Dubai

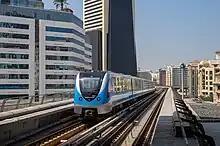
Dubai Metro is the first kind of rail transportation in the UAE, and is the Arabian Peninsula's first urban train network.

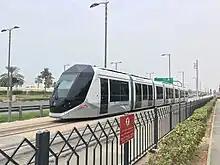
Dubai Tram is one of the first completely ground-level power supply-based tram networks in the world.

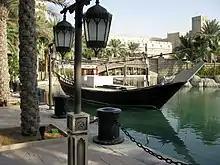
"Abras" and "dhows" are traditional modes of waterway transport.

Dubai has a rich collection of buildings and structures of various architectural styles. Many modern interpretations of Islamic architecture can be found here, due to a boom in construction and architectural innovation in the Arab World in general, and in Dubai in particular, supported not only by top Arab or international architectural and engineering design firms such as Al Hashemi and Aedas, but also by top firms of New York and Chicago. As a result of this boom, modern Islamic – and world – architecture has literally been taken to new levels in skyscraper building design and technology. Dubai now has more completed or topped-out skyscrapers higher than , , or than any other city. A culmination point was reached in 2010 with the completion of the Burj Khalifa (Khalifa Tower), now by far the world's tallest building at . The Burj Khalifa's design is derived from the patterning systems embodied in Islamic architecture, with the triple-lobed footprint of the building based on an abstracted version of the desert flower hymenocallis which is native to the Dubai region.